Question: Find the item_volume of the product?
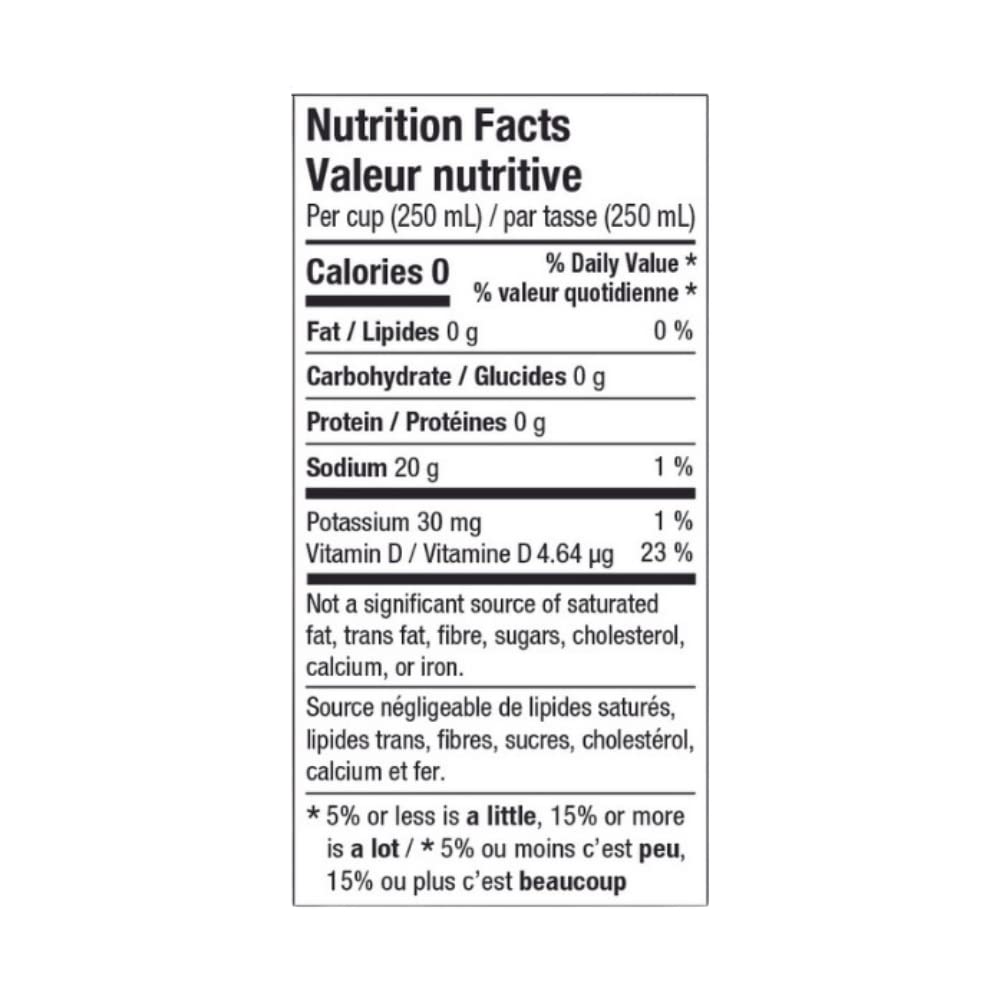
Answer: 250.0 millilitre